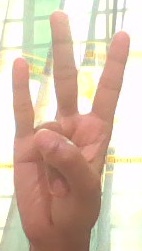
ASL sign: 7